Arroyo Seco bicycle path

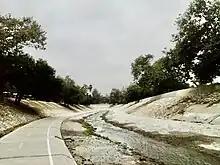
Bicycle path in the Arroyo Seco channel.

The southwest portion of the path, approximately , runs along the top of the channel and overlooks the Arroyo Seco through chain-link fencing. It then descends into the bed of Arroyo Seco flood control channel for the rest of the route. Following the channel hydraulics, there is a slight and consistent uphill grade in the northeast/upstream direction, with some sections under overpasses having slightly greater slopes.